History of Lagos

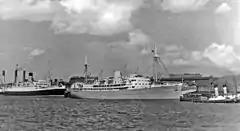
Mail steamer MS Apapa in route service between Liverpool and Lagos/Calabar/Fernando Po (picture from 1950)

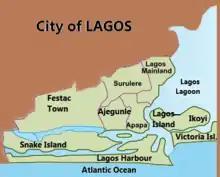
Map of Lagos' initial city boundaries, showing its contemporary districts. This definition is rarely used in the present day; the expanded metropolitan area is now a more accepted definition of Lagos.

Lagos was declared a colony on 5 March 1862 but governed by the Gold Coast, modern day Ghana. In 1886, Lagos became a separate colony from the Gold Coast under Governor Cornelius Alfred Moloney. Navy port Lagos became an essential trading centre as traders realised they could count on the protection of the Royal Navy to protect them from pirates, for example.